Frederick B. Thurber

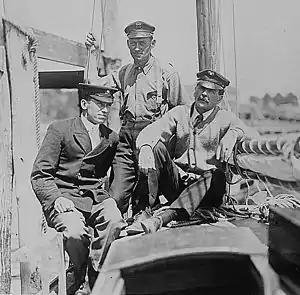
Thurber, Theodore R. Goodwin and Thomas Fleming Day in 1911

Frederick Butler Thurber (1883 – 1971) was a sailing champion. The Frederick B. Thurber Invitational Trophy Race is named for him. He, Theodore R. Goodwin and Thomas Fleming Day sailed the Atlantic Ocean in the "Sea Bird".